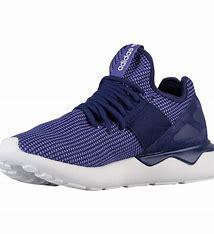
Brand: Adidas
Model: Tubular Runner